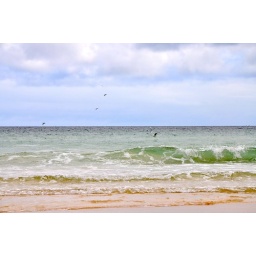
Carloway beach on the Isle of Lewis with Gannets on the lookout for fish and a low flying gull in the foreground.